Alpha Barry

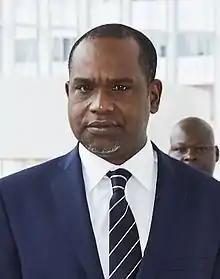

Alpha Barry (born 1 January 1970) is a Burkinabé politician and journalist. He served as the Minister of Foreign Affairs from 2016 to 2021.